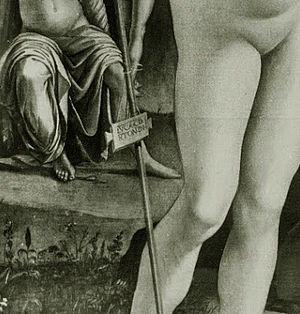
L'Éducation de Pan est une œuvre perdue de Luca Signorelli, une peinture mythologique datée de 1490 environ, qui fut conservée au Kaiser-Friedrich-Museum de Berlin.